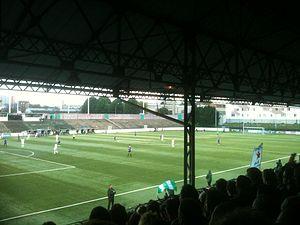
Match Red Star-FC Istres, officialisant l'accession du Red Star en Ligue 2.
Le Red Star Football Club, abrégé en Red Star FC et couramment appelé Red Star, est un club de football français fondé en 1897, à Paris, installé à Saint-Ouen-sur-Seine, dans la banlieue nord de la capitale depuis 1909, et représentant cette commune limitrophe de Paris depuis 1937.